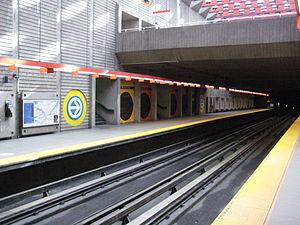
Station Préfontaine, métro de Montréal
Préfontaine est une station sur la ligne verte du métro de Montréal située dans l'arrondissement Mercier–Hochelaga-Maisonneuve. Elle fut inaugurée le 6 juin 1976, lors du prolongement de la ligne verte jusqu'à Honoré-Beaugrand.